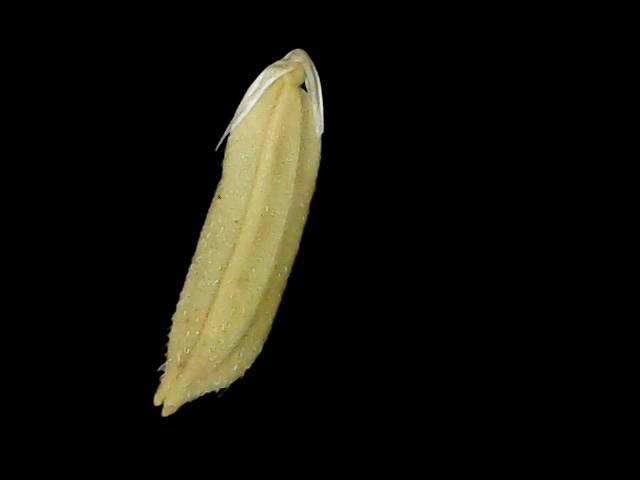
Rice variety: Bd75